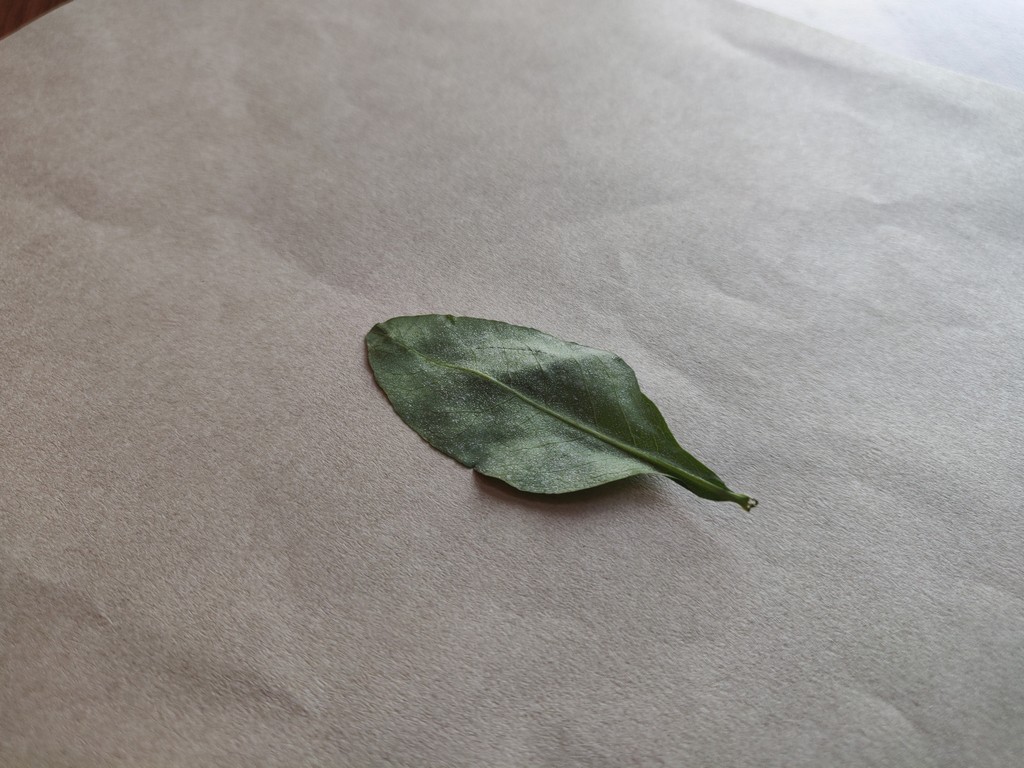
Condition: Unhealthy
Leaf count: single
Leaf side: back